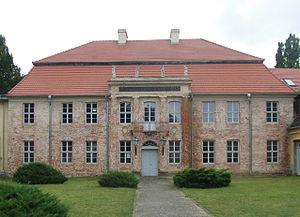
Le manoir de Dannenwalde est un château situé dans le village de Dannenwalde, appartenant à la municipalité de Gransee, dans le Brandebourg. Il a été bâti à la fin du XVIIᵉ siècle et a été transformé au cours des siècles, la dernière fois en 1937. Le manoir consiste en un corps de logis flanqué de deux ailes qui forment ainsi une cour d'honneur.